Karl Robatsch

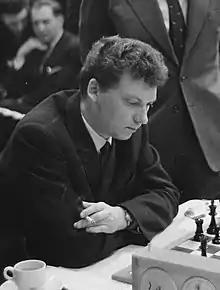
Robatsch in 1961

Karl Robatsch (October 14, 1929 in Klagenfurt – September 19, 2000) was a leading Austrian chess player and a noted botanist.